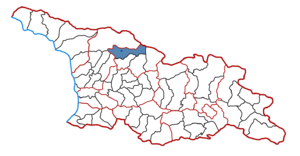
Cet article concerne l'année 2020 en Géorgie.